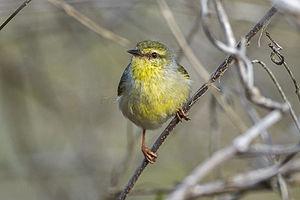
Neomixis est un genre de passeraux de la famille des Cisticolidae. Il est endémique de Madagascar.